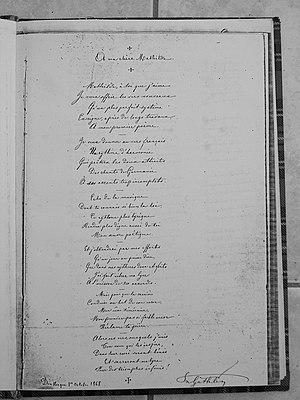
Premier poème du recueil Paroles ailées de Philippe Guthlin, écrit le 1er octobre 1868, intitué Ô ma chère Mathilde
Philippe Guthlin est né le 11 janvier 1831 à Folgensbourg et mort le 2 mars 1888 à Paris. Français et alsacien, époux de Mathilde Delaporte dite Philippe Gallois, il est un écrivain, poète, professeur d’allemand, de littérature et de poésie, aussi historien et critique littéraire, officier de l’instruction publique.